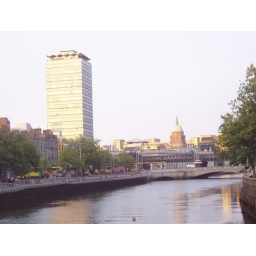
Liberty Hall and the Customs House from the O'Connell Street bridge over the river Liffey.